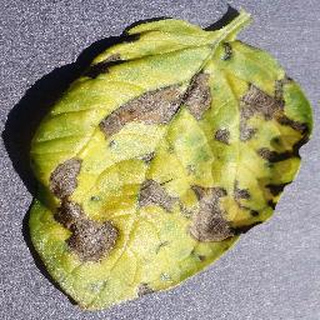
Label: potato_early_blight